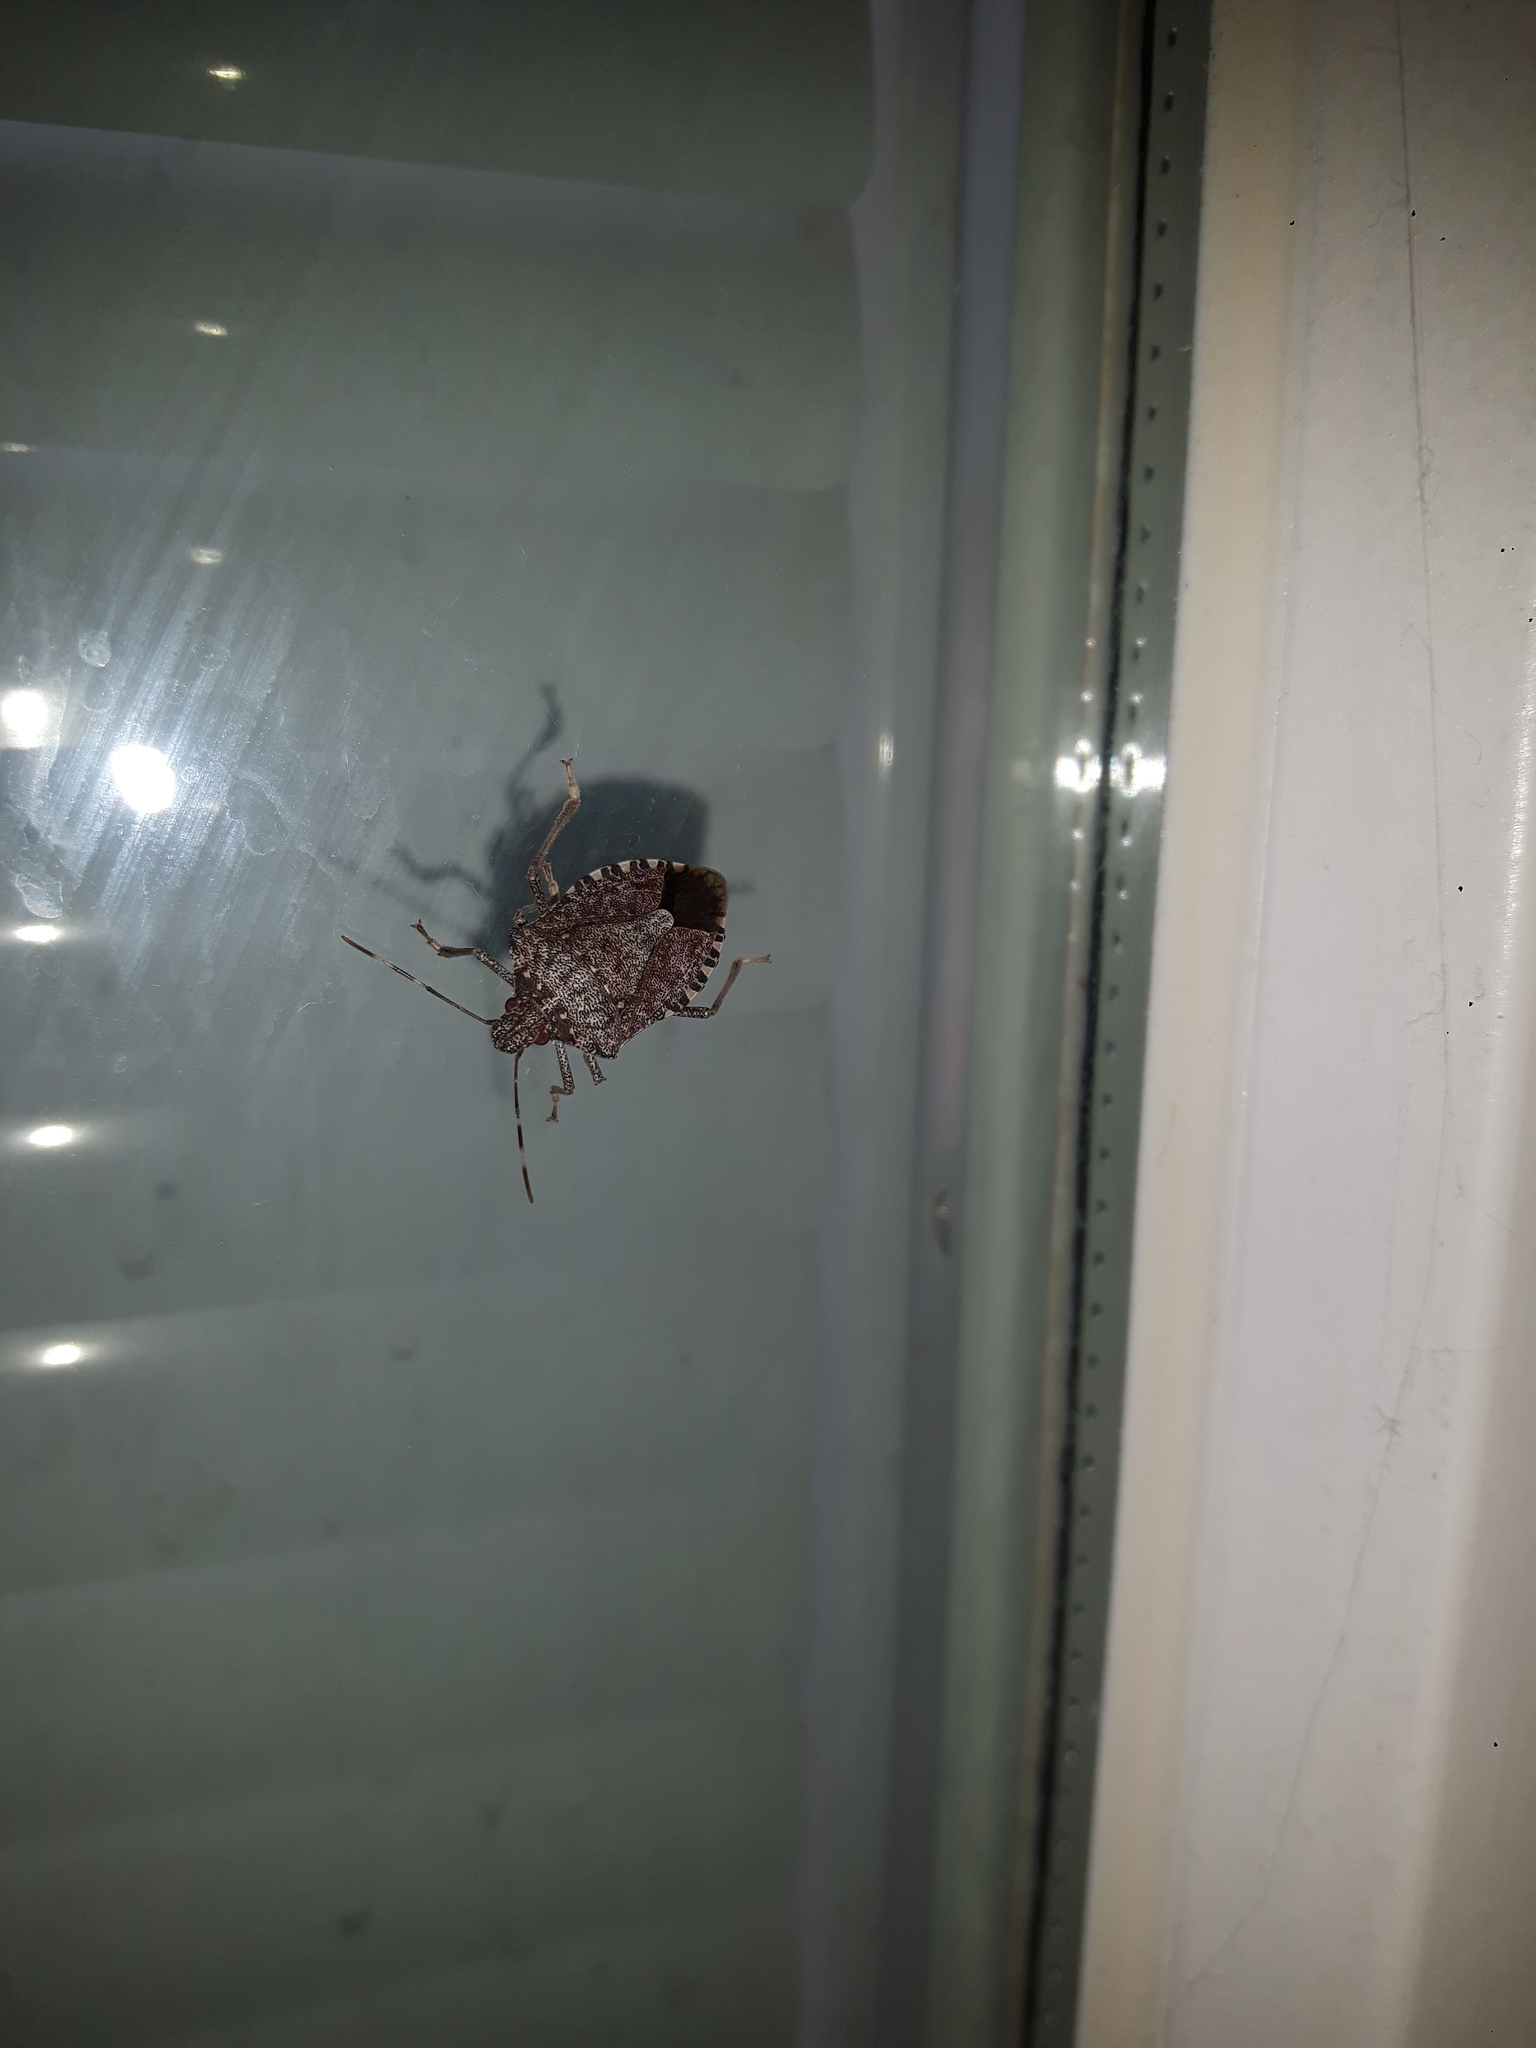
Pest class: stink_bug